New York State Route 96

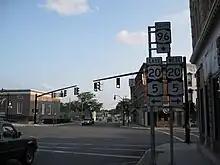
NY 96 southbound at US 20 and NY 5 in Waterloo

Midway between the village of Ovid and the hamlet of Romulus, the two routes split, allowing NY 414 to continue due north to Seneca Falls. NY 96, meanwhile, turns to the northwest, following the eastern edge of the Seneca Army Depot for most of the distance to Romulus hamlet. Just south of the community's center, NY 96 separates from the depot grounds and continues north through the hamlet and into the town of Varick. The route uneventfully crosses the town, passing by open fields on a predominantly northward alignment on its way to the Fayette town line and a junction with NY 336, an east–west connector between NY 96A and NY 414. NY 96 continues across rural terrain to the outskirts of the village of Waterloo, where the number of homes rises as the route enters the village on Fayette Street.